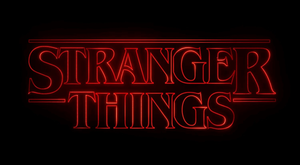
Logo de la série télévisée Stranger Things.